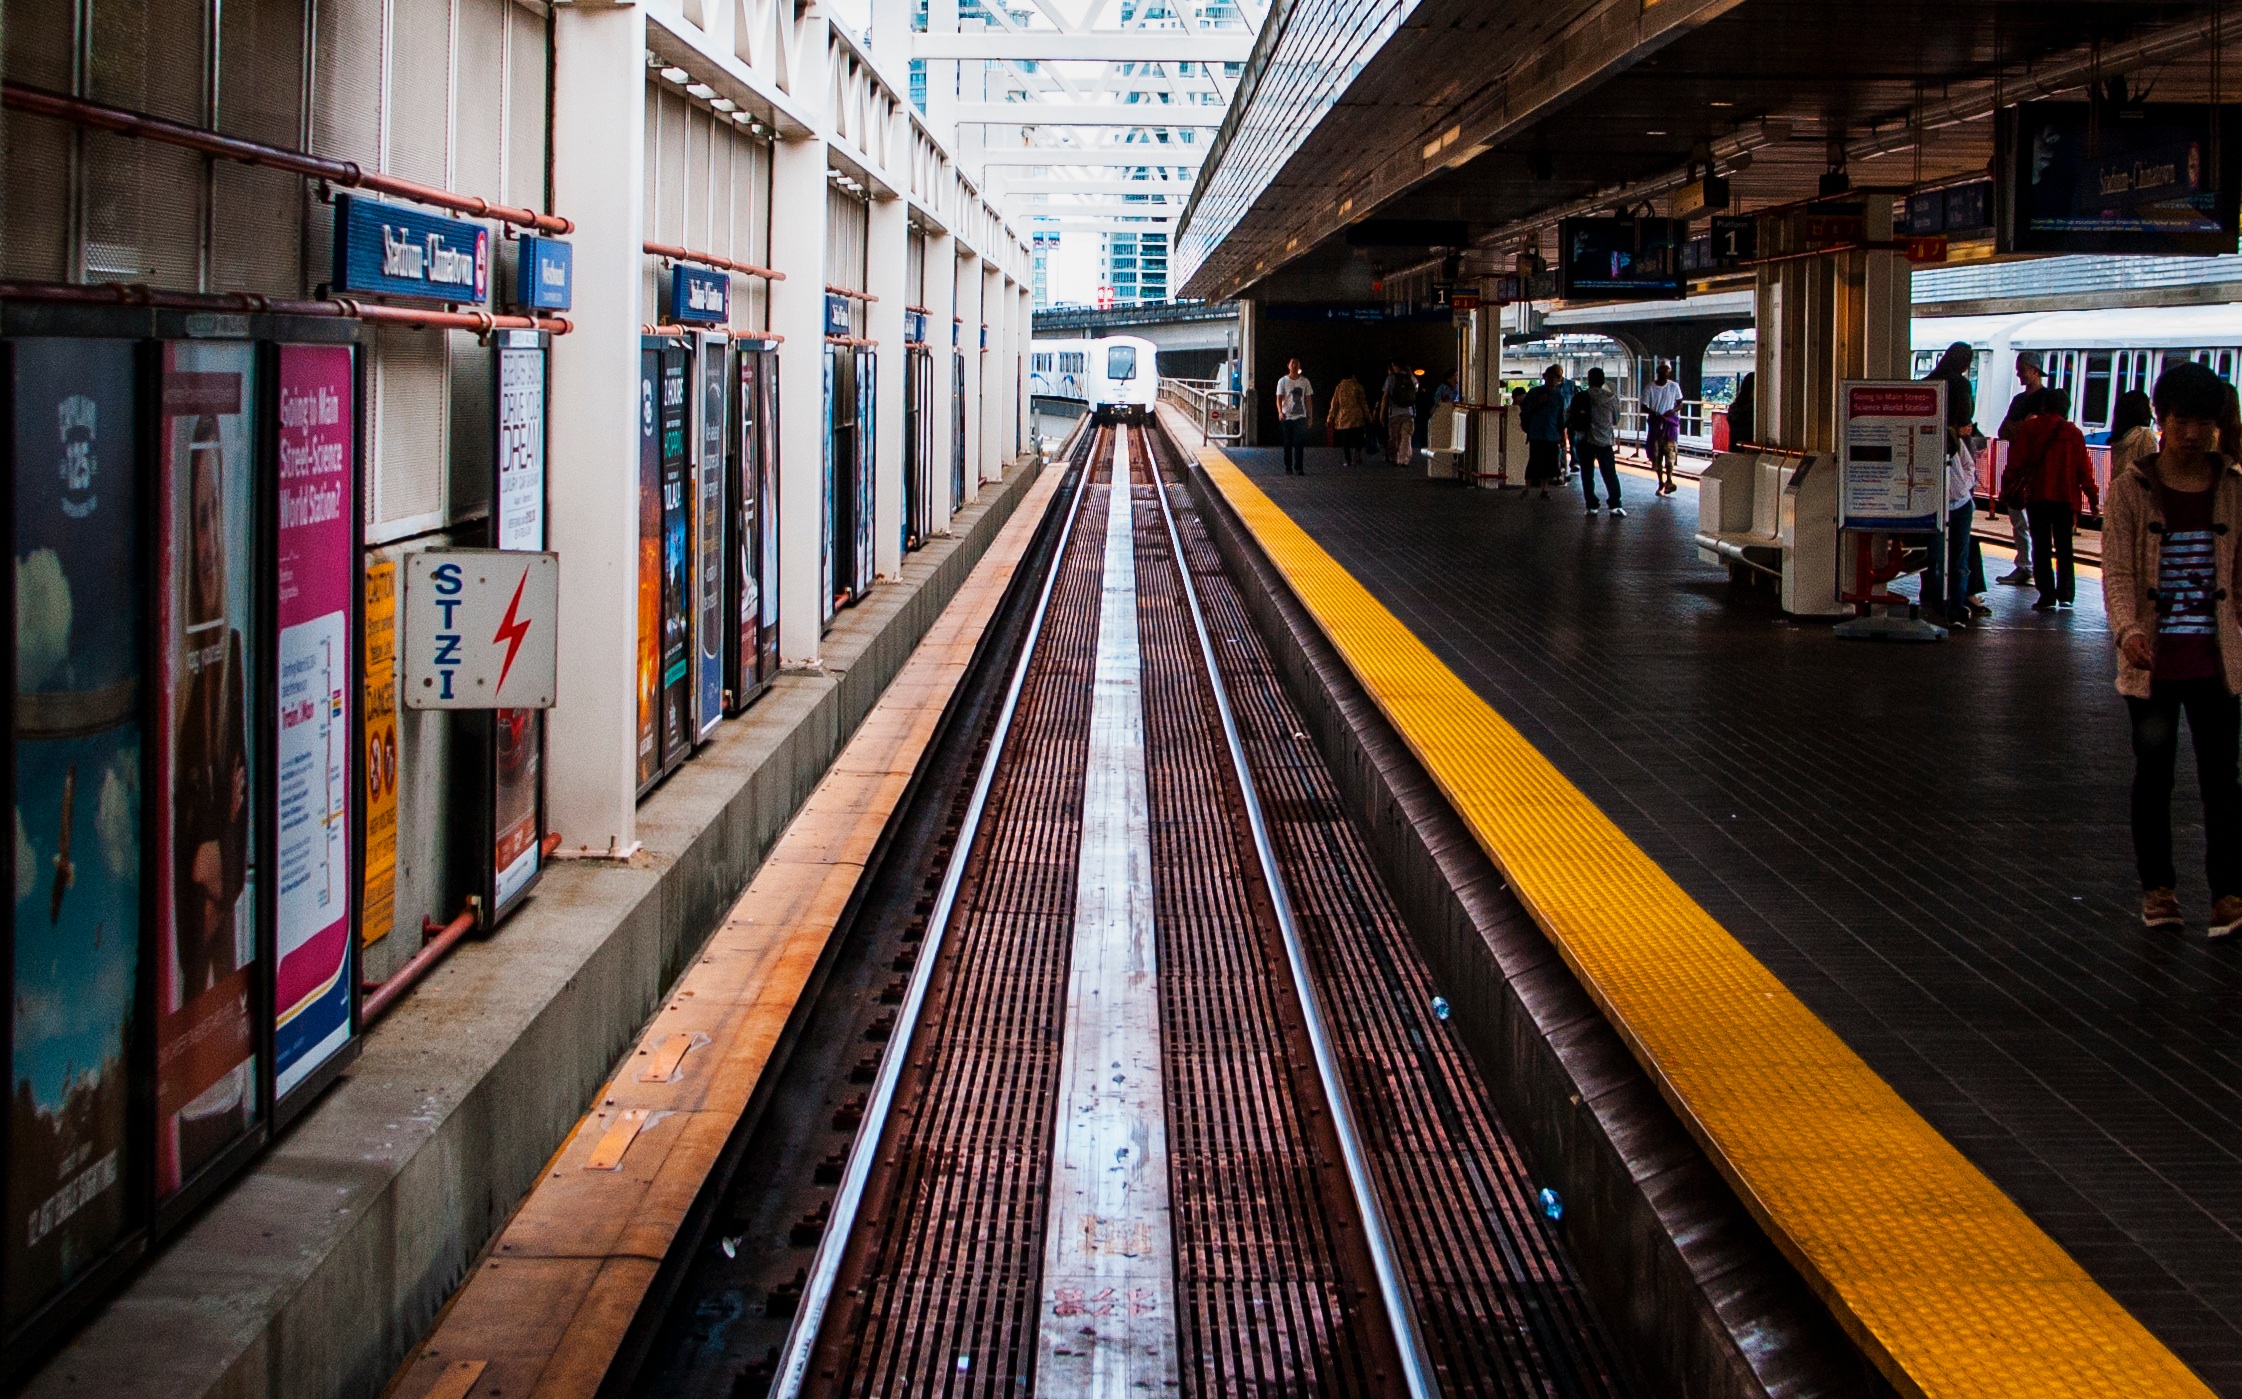
building, train, transport, vehicle, train station, public transport, urban area, metropolitan area, rapid transit